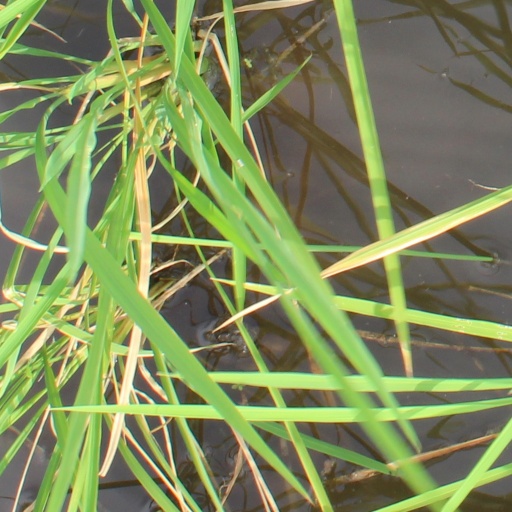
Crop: rice